24th Brigade (Australia)

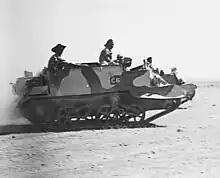
A tracked military vehicle moves across the desert

The initial fighting in the Western Desert Campaign had been undertaken by the Australian 6th Division, which had launched a series of attacks in January 1941, with the Battle of Bardia. As the most experienced and prepared formation, it was subsequently sent to Greece to help defend against a German invasion there. To free the 6th Division up, the 9th Division was sent to relieve them around Benghazi. The 24th Brigade had not completed its training, so it was held back around Tobruk during this time, and placed in reserve. The 2/32nd joined the brigade at this time. In February 1941, Brigadier Arthur Godfrey, who had previously commanded the 2/6th Battalion, took over command of the 24th Brigade. After German forces landed around Tripoli to reinforce the Italians in North Africa, a large scale withdrawal began as the British and Australian forces were pushed back towards Tobruk, which was subsequently surrounded and placed under siege. The 9th Division was subsequently assigned to the eastern sector of the Allied perimeter and over the brigade undertook defensive duties for the next several months, rotating around the position. In July and August, they held the Salient, taking over from the 20th Brigade; in this sector they carried out patrols and launched a minor attack. Elsewhere, they carried out raids against Italian positions in May and then again in September. Finally, in September 1941, the British 16th Infantry Brigade relieved the 24th, which was withdrawn by sea back to Palestine, less the 2/43rd Battalion, which was withdrawn the following month.